Charles Brinley

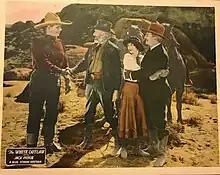
Lobby card for "The White Outlaw" (1925) with Jack Hoxie, Charles Brinley, Marceline Day, and William Welsh

Charles Brinley (November 15, 1880 – February 17, 1946) was an American actor of the silent era. He appeared in 140 films between 1913 and 1939. He was born in Yuma, Arizona and died in Los Angeles, California.